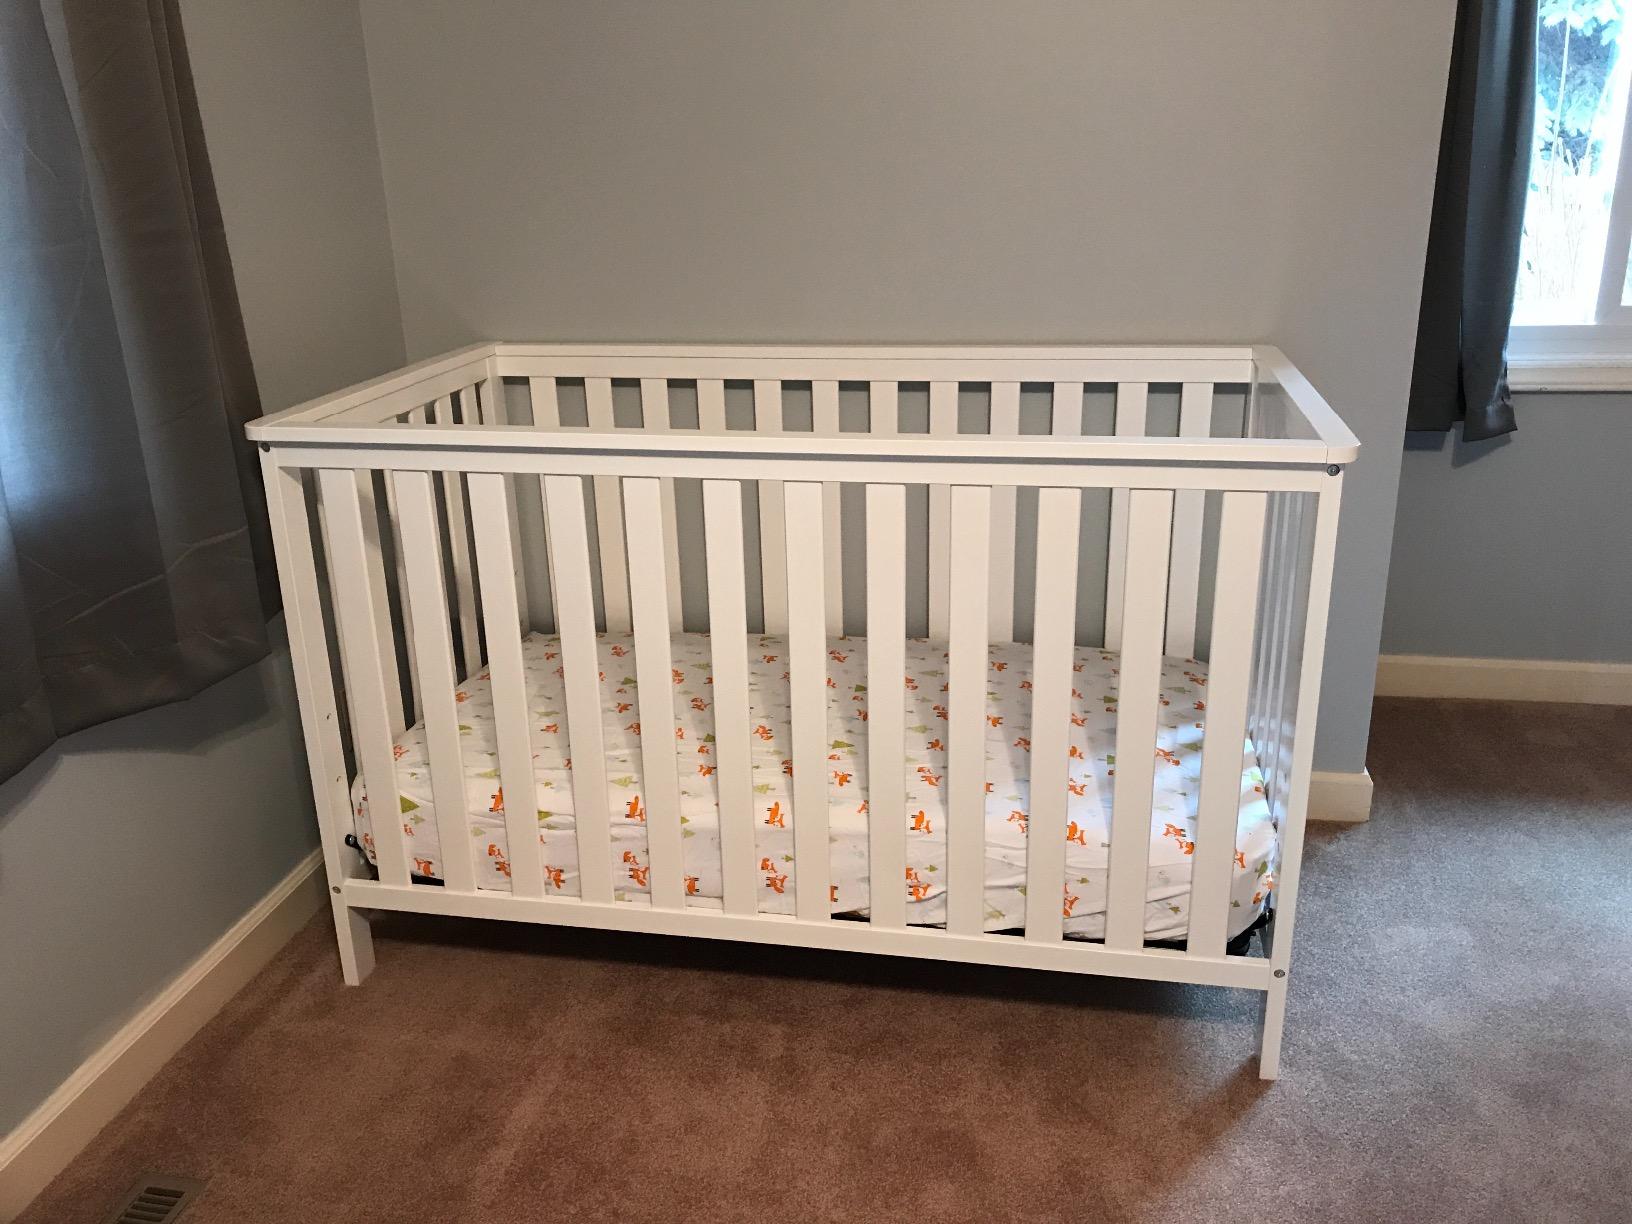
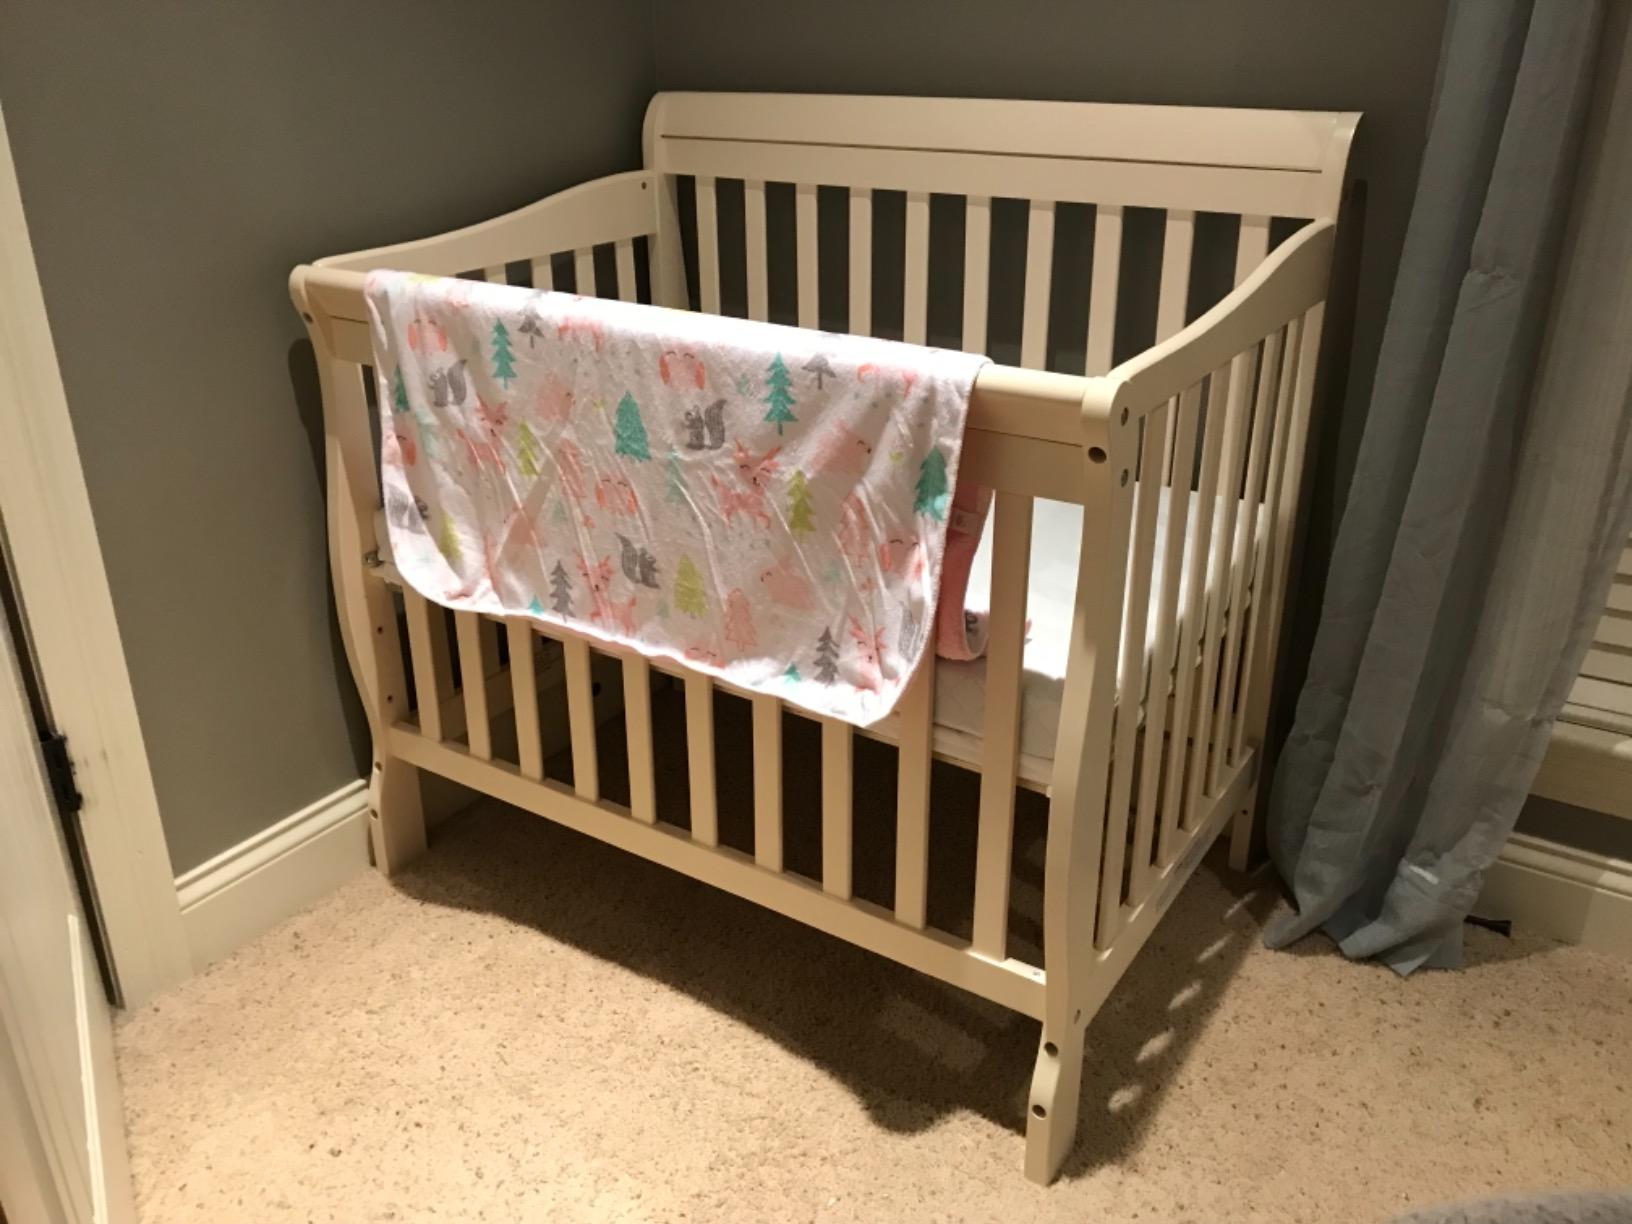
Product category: products_crib
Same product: no